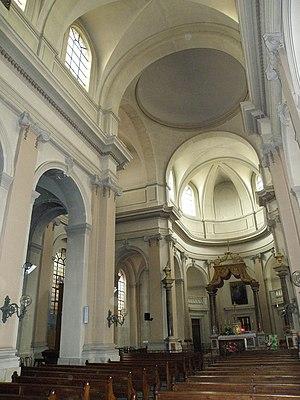
Autun (Saône-et-Loire, Bourgogne, France). Église Notre-Dame-de-l'Assomption, anciennement intégrée au lycée Bonaparte.
Le lycée Bonaparte est une institution d'enseignement secondaire et technique de la ville d'Autun. Un pôle d'enseignement général se situe en centre ville - place du champ de Mars - dans les bâtiments de l'ancien collège jésuite fondé en 1618. L'autre pôle - d'enseignement technologique et professionnel - se trouve rue Paul-Cazin.